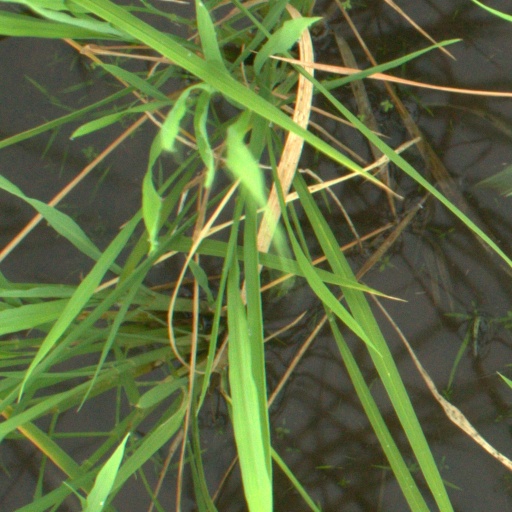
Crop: rice